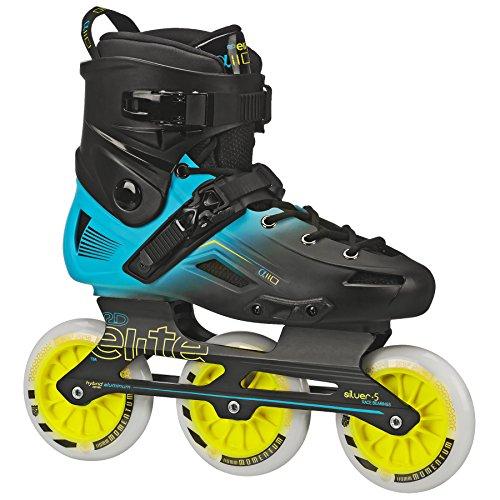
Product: Roller Derby Elite Alpha 110mm 3-Wheel Inline Skate
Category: Sports & Outdoors | Outdoor Recreation | Skates, Skateboards & Scooters | Inline & Roller Skating | Inline Skates
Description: Recreational fitness inline roller skates.
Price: $193.69 - $199.99
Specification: Shipping Weight: 9.6 pounds (View shipping rates and policies)|ASIN: B07YTHJ8HB|    #22    in Racing Skates